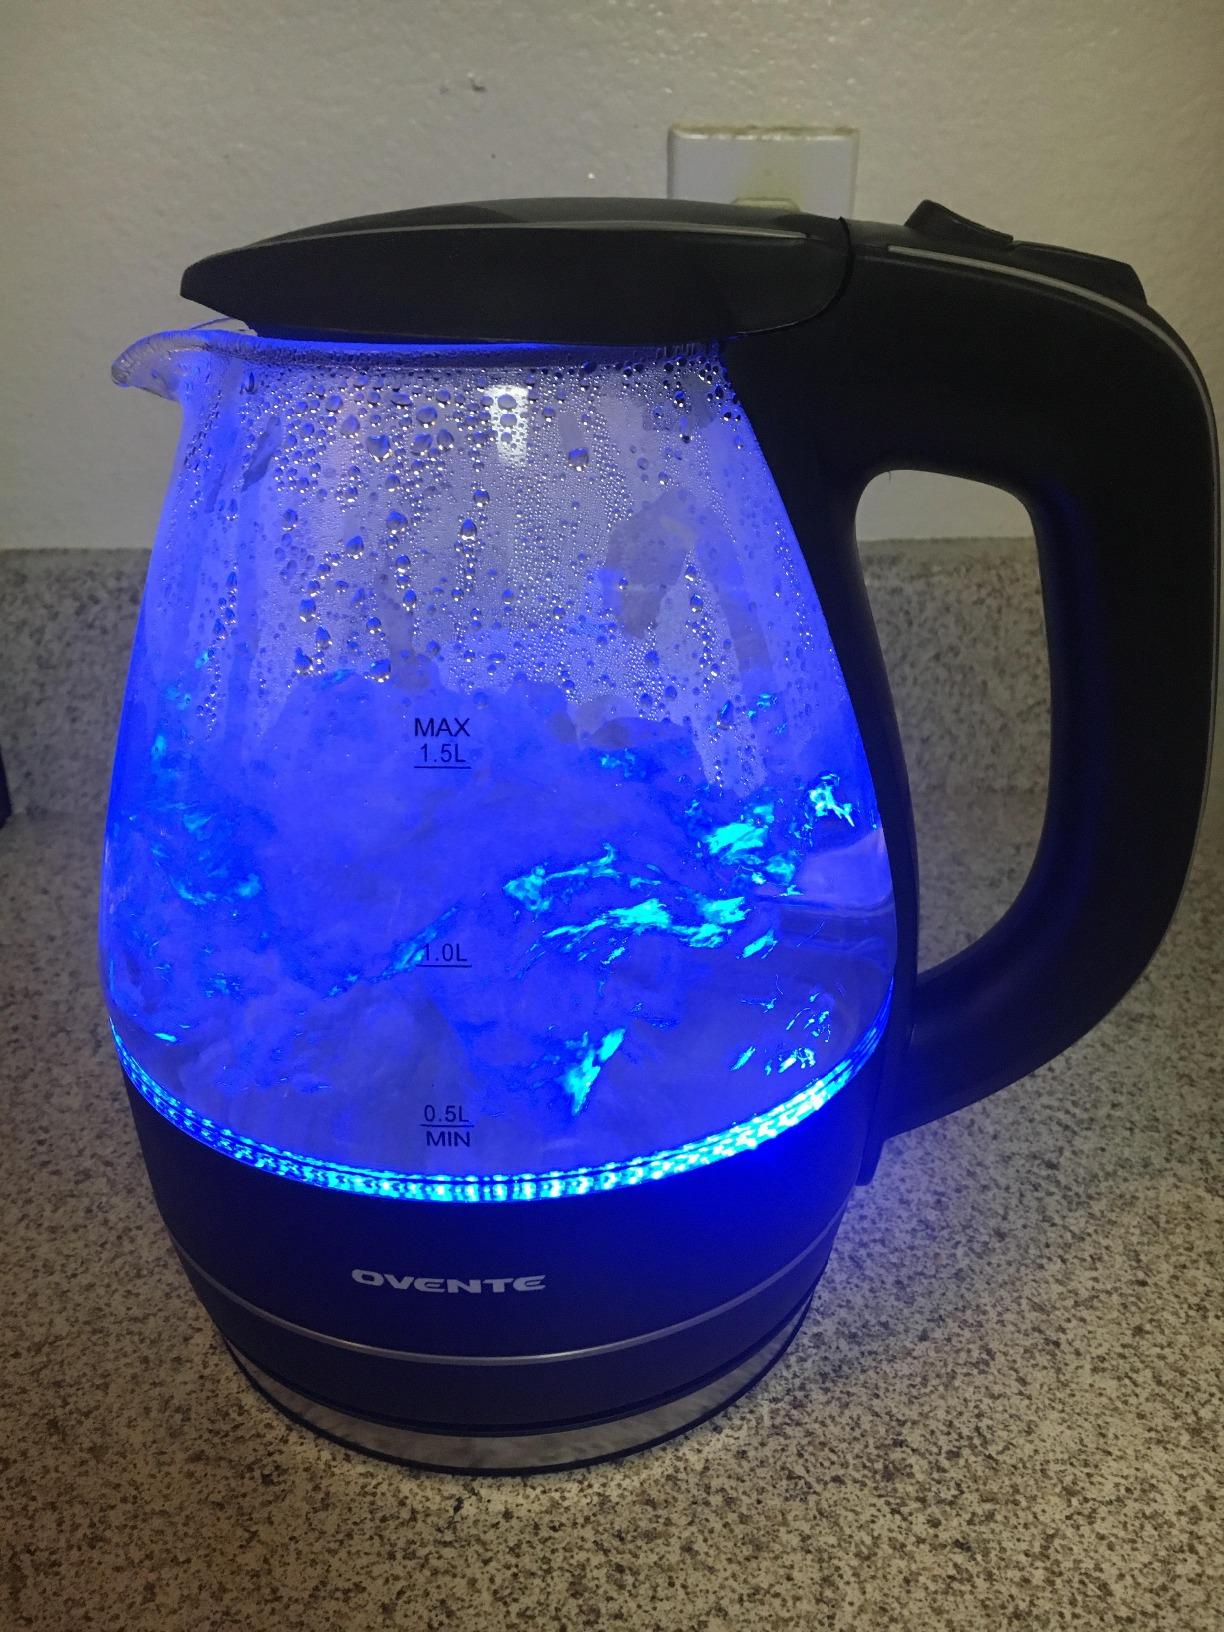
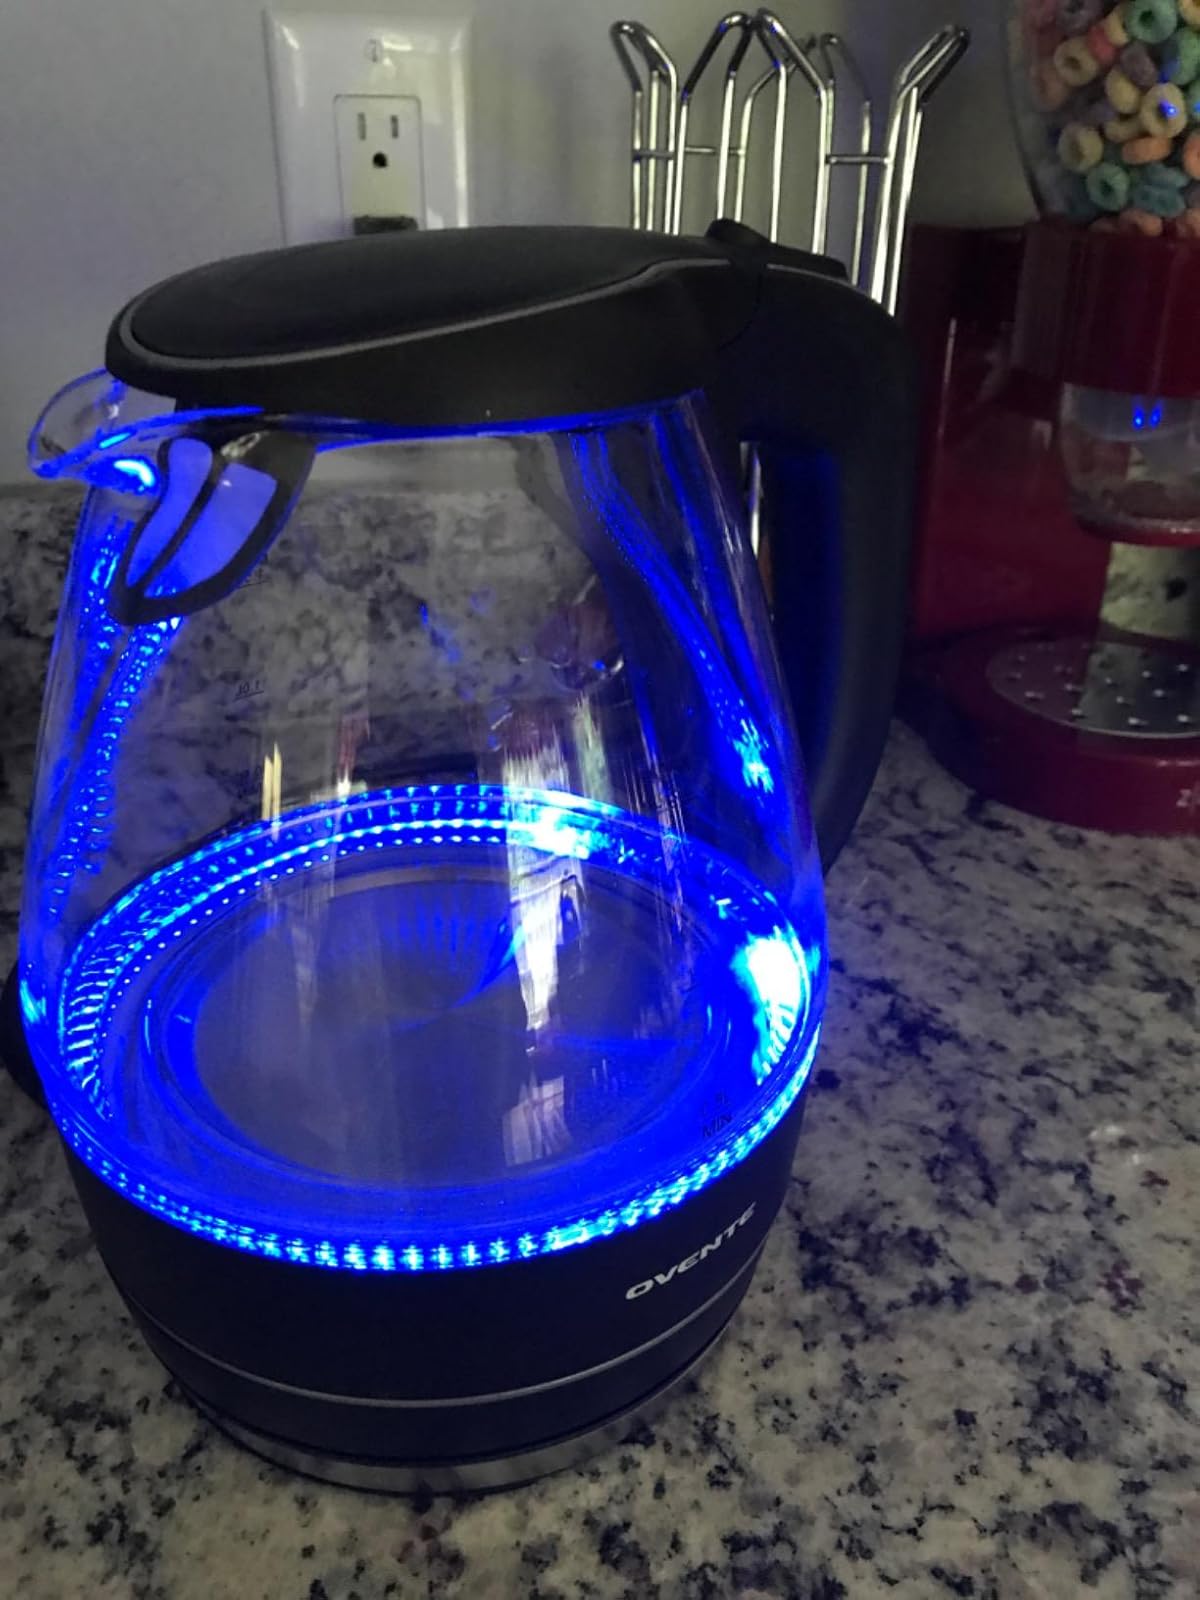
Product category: items_kettle
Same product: yes